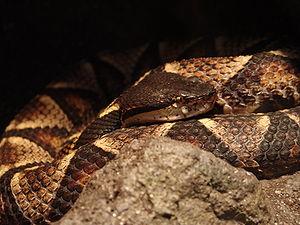
Deinagkistrodon acutus, unique représentant du genre Deinagkistrodon est une espèce de serpents de la famille des Viperidae parfois appelée vipère des cent pas.